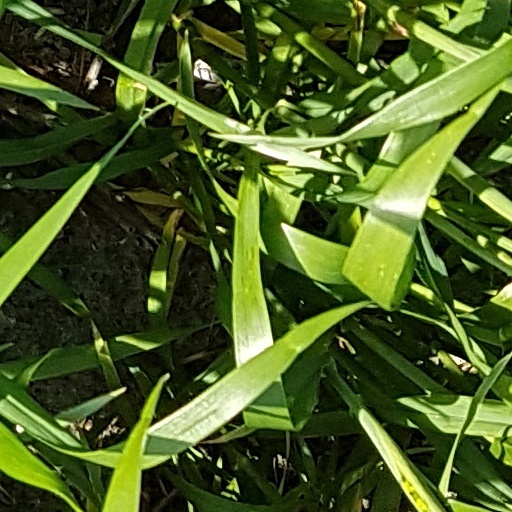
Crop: wheat